Scottish art

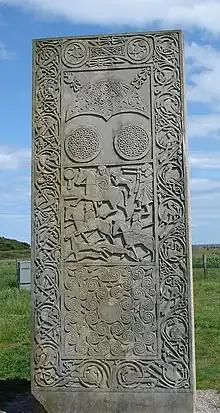
A replica of the Hilton of Cadboll Stone

Only fragments of artefacts survive from the Brythonic speaking kingdoms of southern Scotland. Pictish art can be seen in the extensive survival of carved Pictish stones, particularly in the north and east of the country. These display a variety of recurring images and patterns, as at Dunrobin (Sutherland) and Aberlemno (Angus). There are a few survivals of Pictish silver, notably a number of massive neck-chains including the Whitecleuch Chain, and also the unique silver plaques from the cairn at Norrie's Law. Irish-Scots art from the kingdom of Dál Riata is much more difficult to identify, but may include items such as the Hunterston brooch, which with other items such as the Monymusk Reliquary, suggest that Dál Riata was one of the places, as a crossroads between cultures, where the Insular style developed. Early examples of Anglo-Saxon art include metalwork, particularly bracelets, clasps and jewellery, that has survived in pagan burials and in exceptional items such as the intricately carved whalebone Franks Casket, thought to have been produced in Northumbria in the early eighth century, which combines pagan, classical and Christian motifs. After the Christian conversion of what is now Scotland in the seventh century, artistic styles in Northumbria interacted with those in Ireland and Scotland to become part of the common style historians have identified as insular or Hiberno-Saxon.